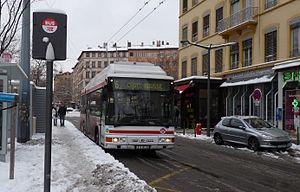
Trolleybus MAN NMT 222 de la ligne 6 des Transports en Commun Lyonnais.
Le trolleybus de Lyon est un réseau de trolleybus qui dessert la ville française de Lyon et une partie de son agglomération. Il est constitué de neuf lignes qui sont propriété du Syndicat mixte des transports pour le Rhône et l'agglomération lyonnaise et sont exploitées par Keolis Lyon sous la marque commerciale TCL. Le réseau date de 1935 et comporte actuellement neuf lignes. À l'époque de leur création, les trolleybus sont entrés en concurrence avec les tramways avant que ceux-ci soit supprimés. Aujourd'hui, le métro, les trolleybus et les tramways sont tous des moyens de transport efficaces. Les trolleybus sont notamment utiles pour desservir les vieilles rues de Lyon plus étroites que les avenues équipées de tramway. Lyon est une des trois dernières villes françaises à conserver un réseau de trolleybus, avec Limoges et Saint-Étienne.
La rue Adamoli ou rue Pierre-Adamoli est une voie des pentes de la Croix-Rousse dans le 1ᵉʳ arrondissement de Lyon, en France.
Le MAN NMT 222 est un trolleybus construit par Hess, avec la coopération de MAN et Kiepe pour équiper la ligne 6 de trolleybus de Lyon.